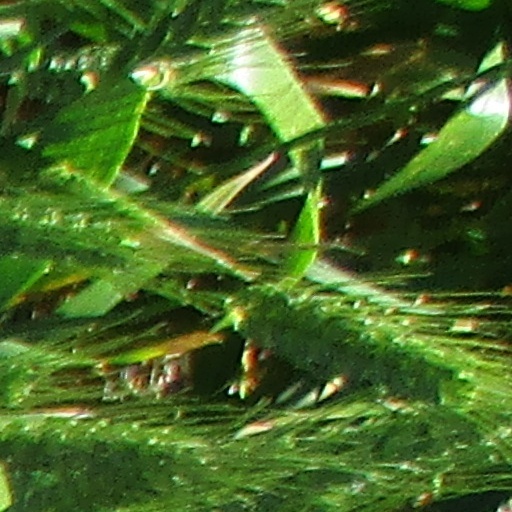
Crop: wheat